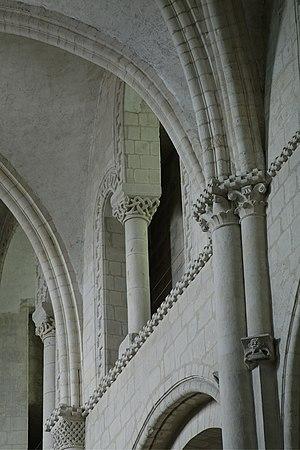
L'église Saint-Étienne de Caen ou abbatiale Saint-Étienne de Caen est un lieu de culte catholique situé à Caen en Normandie. Construite à partir du XIᵉ siècle par Guillaume le Conquérant comme abbatiale de l'abbaye aux Hommes, ou abbaye Saint-Étienne, elle est devenue église paroissiale après la Révolution française. Elle ne doit pas être confondue avec l'église Saint-Étienne-le-Vieux située à proximité.